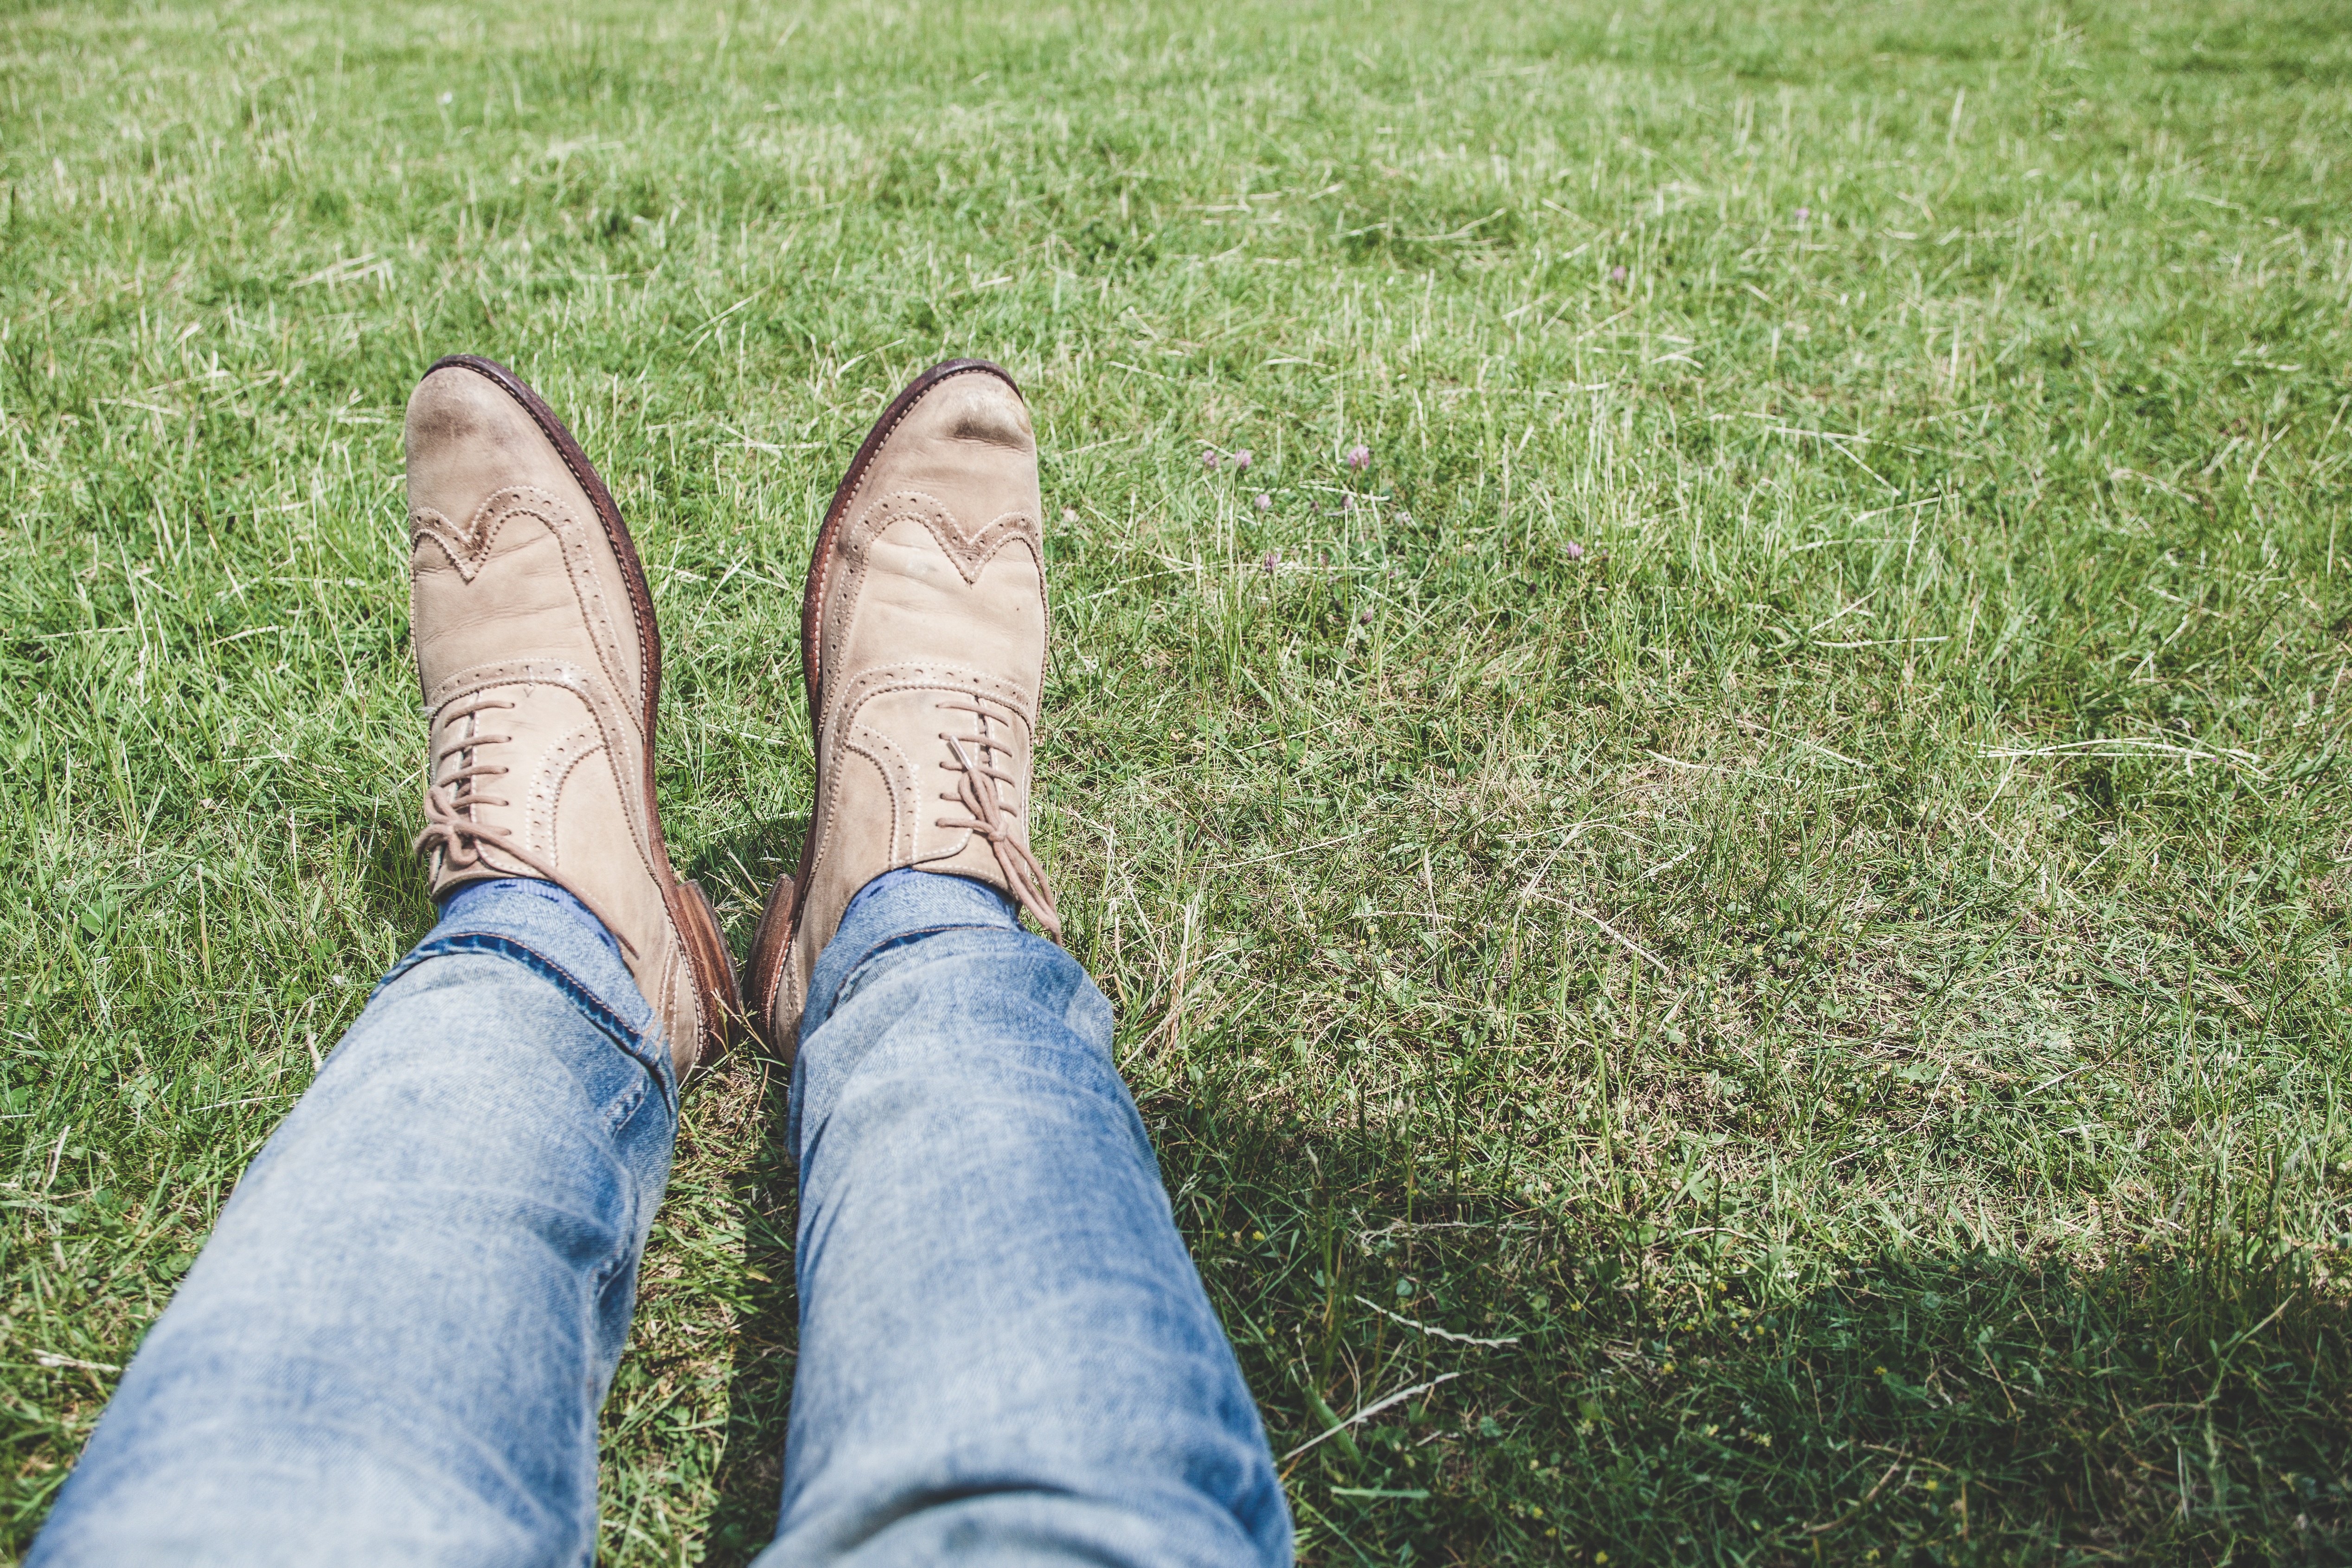
hand, grass, person, shoe, field, lawn, meadow, feet, leg, spring, green, human body, shoes, legs, footwear